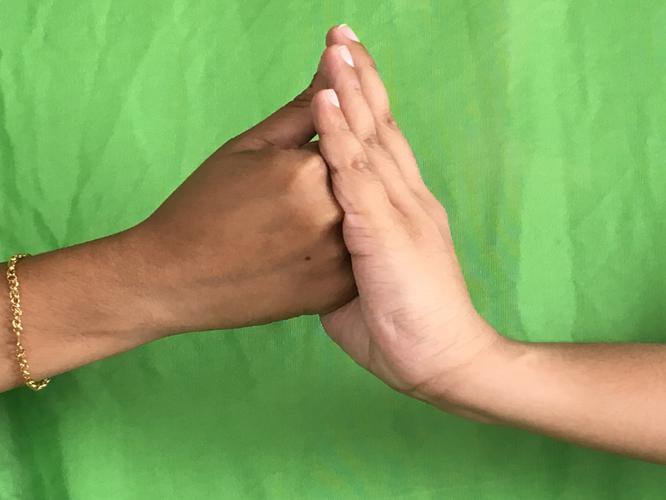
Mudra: Shanka
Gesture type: double_hand